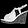
Label: Sandal